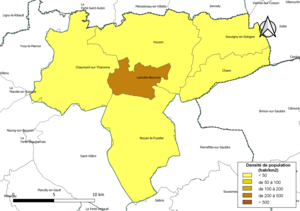
Carte des densités de population (millésimée 2016) des communes de la communauté de communes la Communauté de communes Cœur de Sologne, département de Loir-et-Cher, France. Composition au 1er janvier 2019.
La communauté de communes Cœur de Sologne est une communauté de communes française, située dans le département